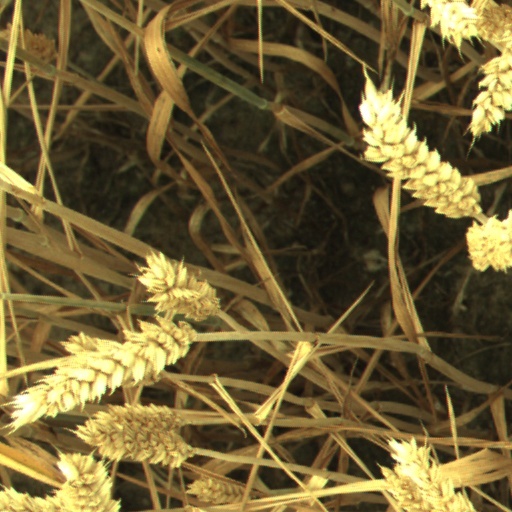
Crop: wheat